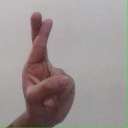
अक्षर: र